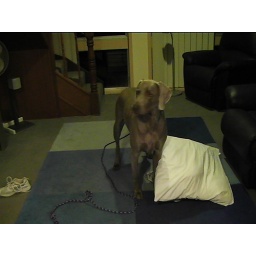
Dash has a pillow fetish. Every pillow in the house eventually ends up with him inside or outside the house.